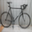
Label: bicycle